Master of the Housebook

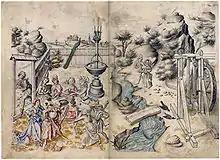
"Lover's Garden", drawing from the "Housebook"

In 1485 Reuwich drew some plants for the woodcuts in a herbal also published in Mainz.